Remember (The Walking Dead)

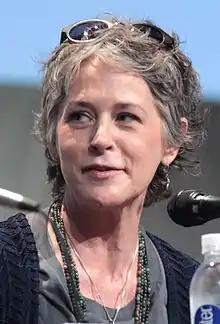
Many critics praised the scenes involving Melissa McBride as Carol in the episode.

The episode was critically acclaimed, with many praising aspects such as the introduction of the Alexandria setting, its shift in narrative, the theme of civilization, and the character development of Carol Peletier and Rick Grimes.